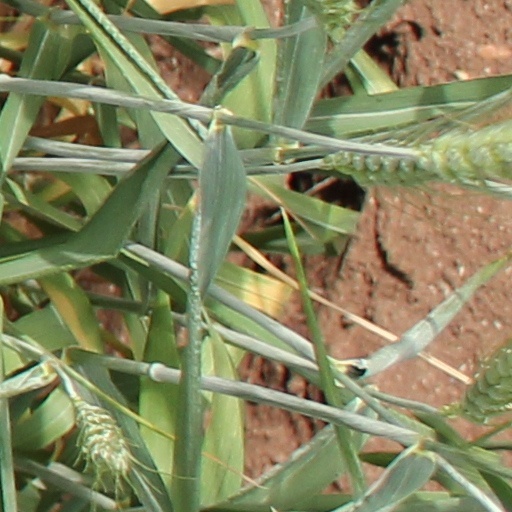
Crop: wheat